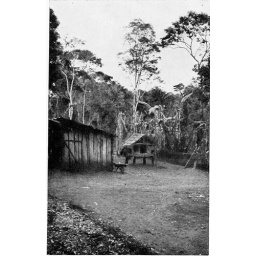
'Missionary hut and oven in a forest clearing' - JRN